Lost Souls (Koontz novel)

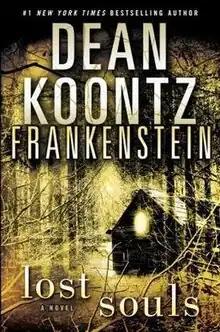

Lost Souls is the fourth horror novel of "Dean Koontz's Frankenstein" series.